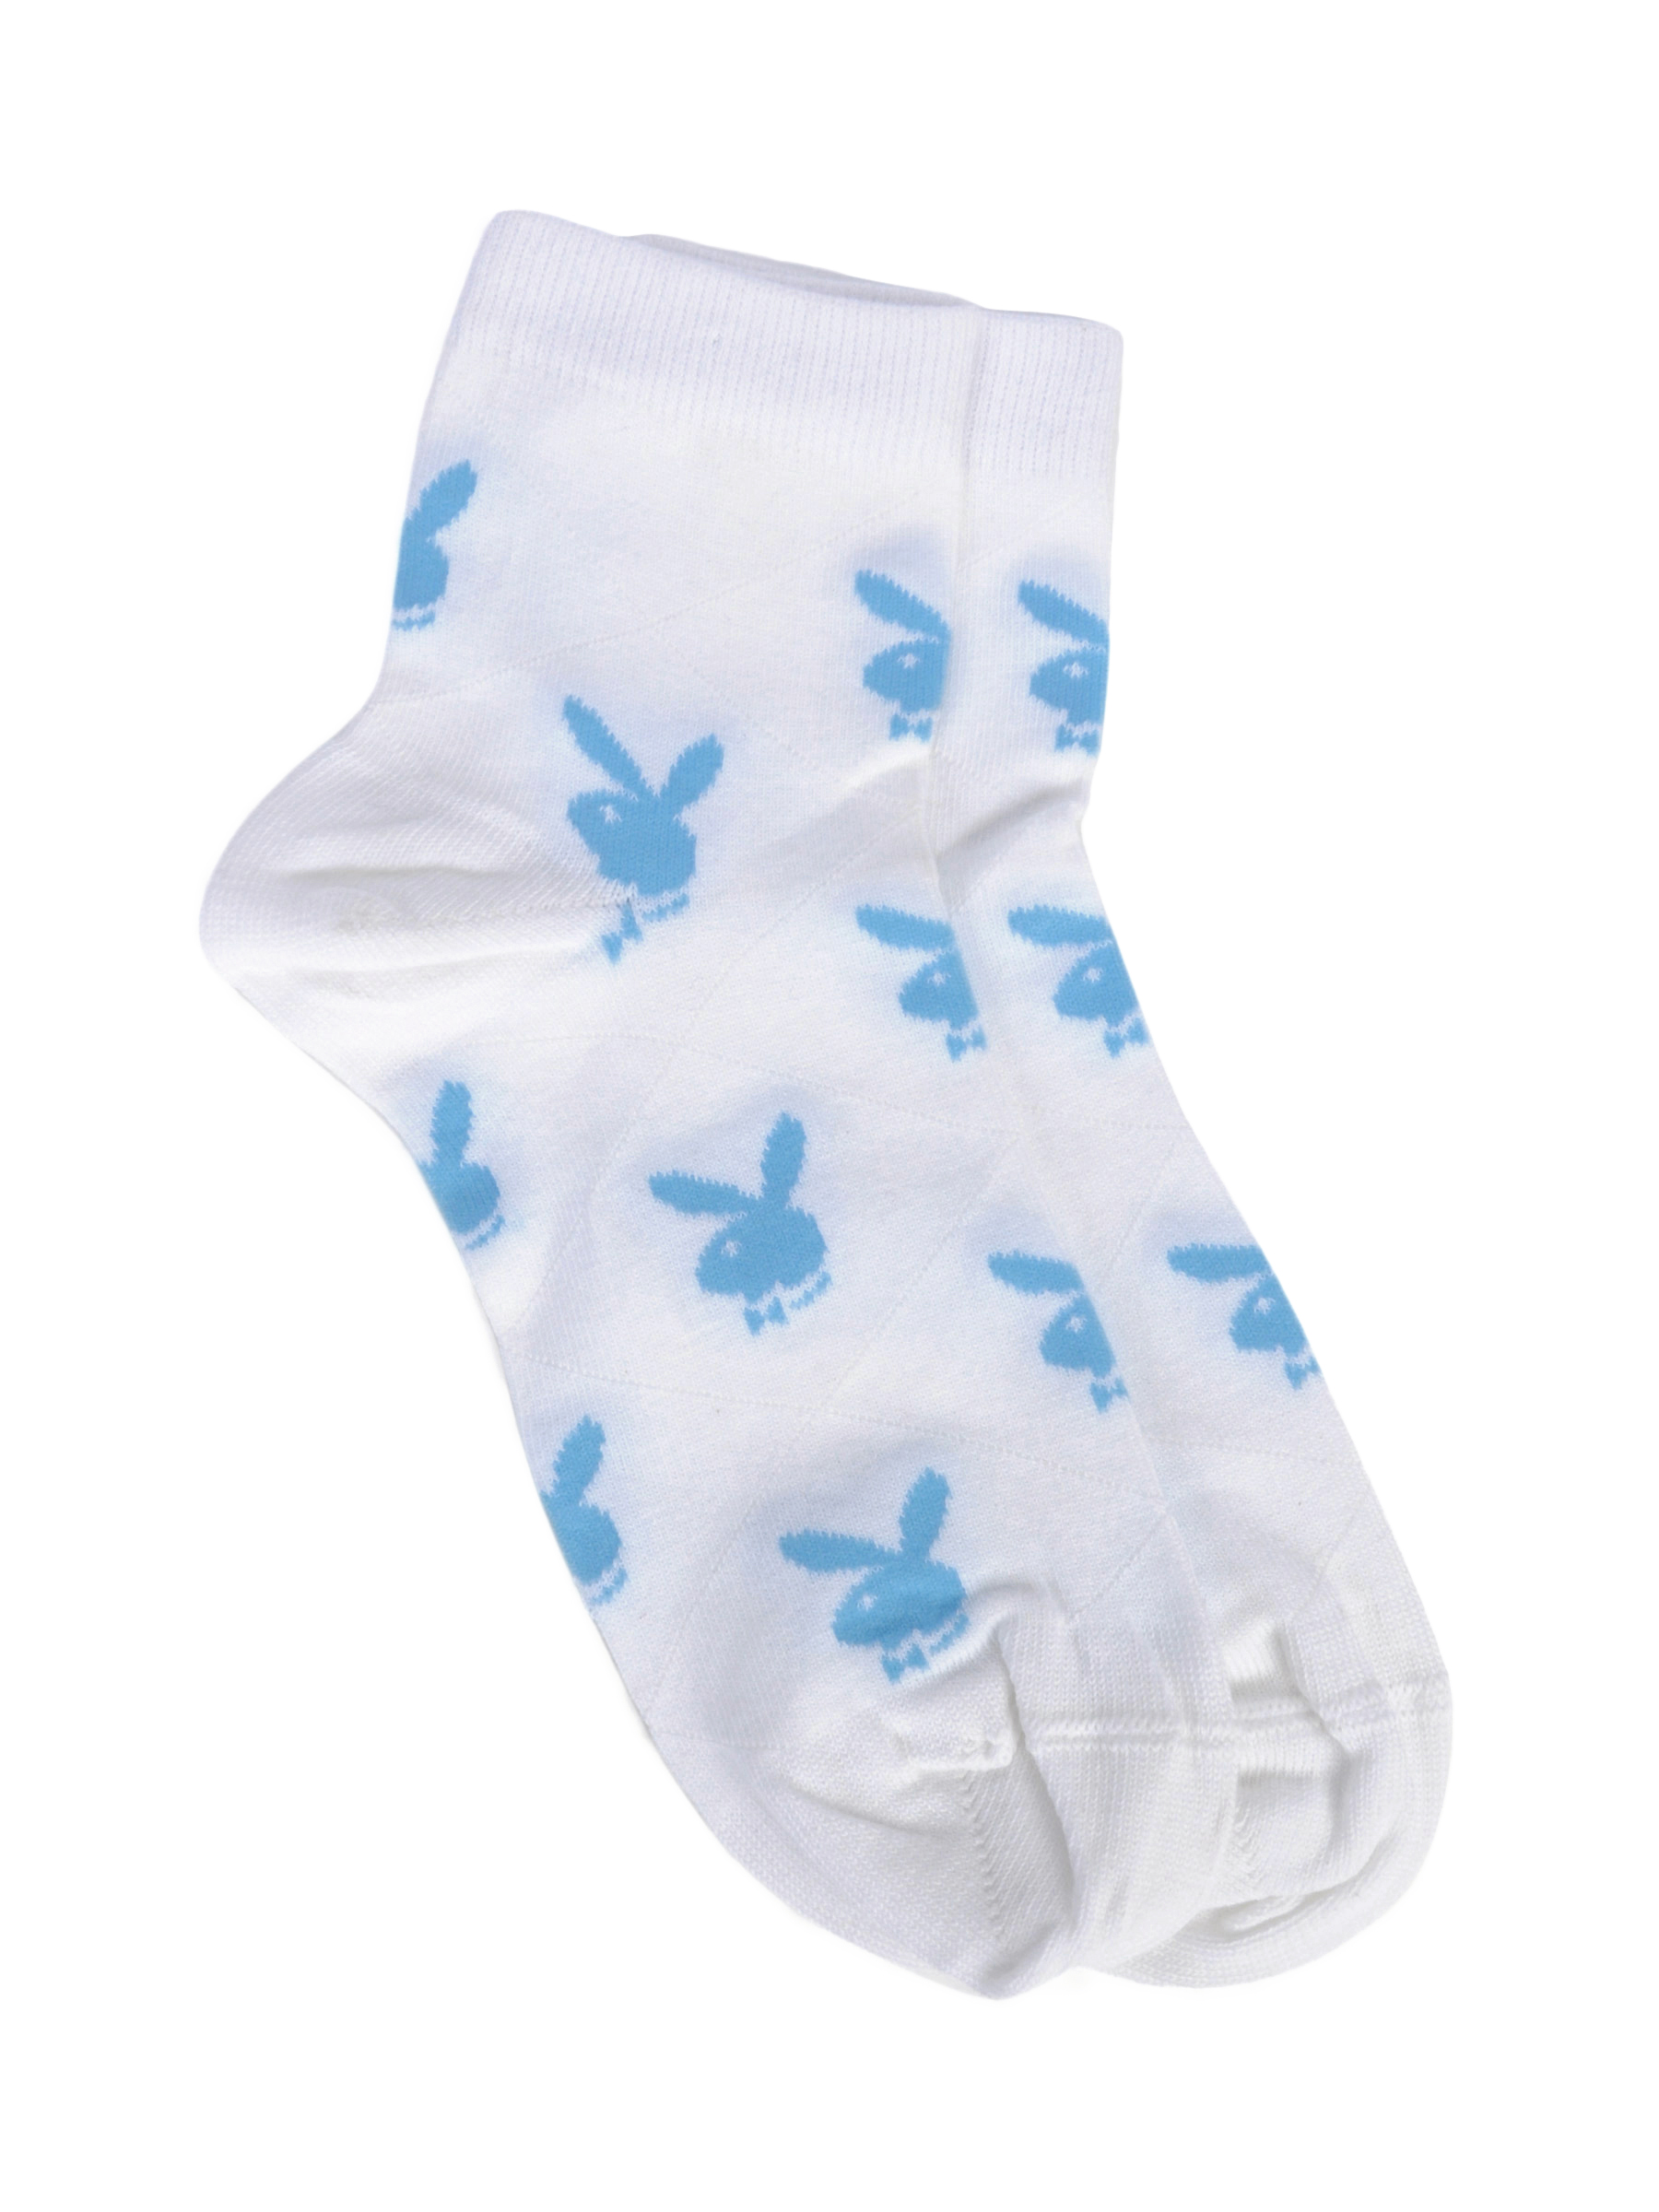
Playboy Women Playmate White Ankle Socks
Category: Accessories / Socks / Socks
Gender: Women
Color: White
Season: Summer 2017
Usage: Casual